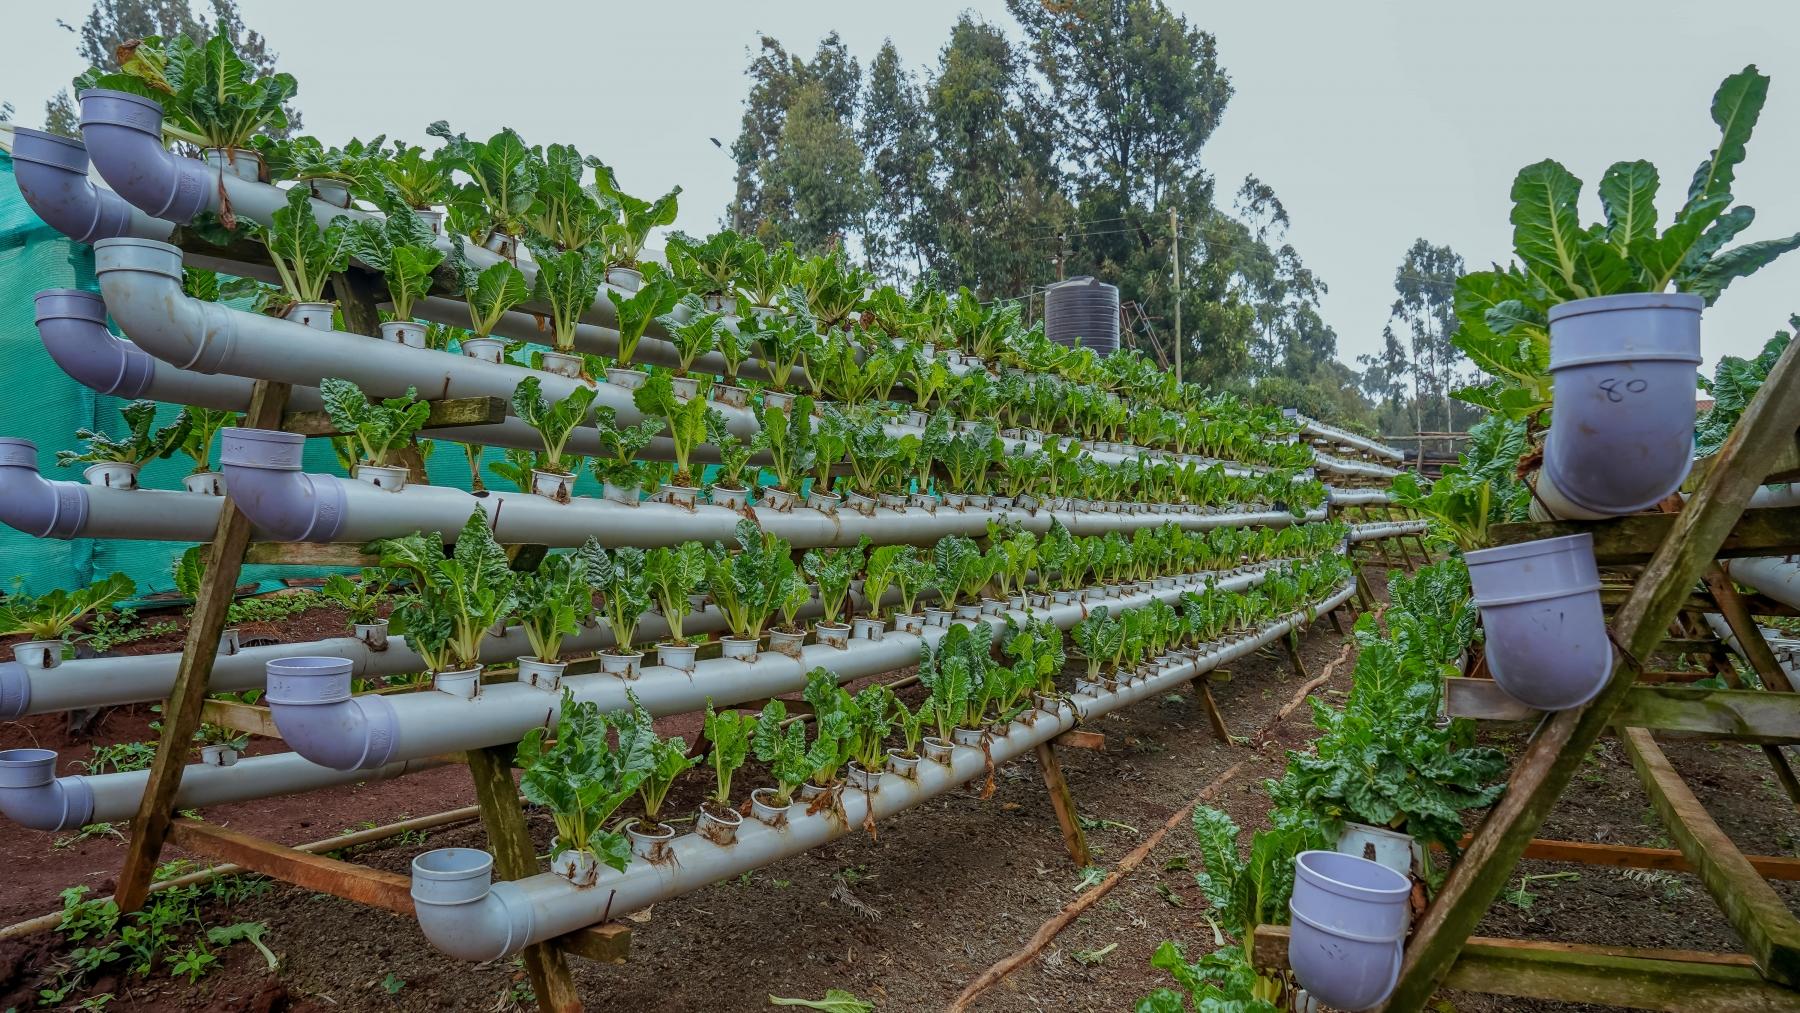
Njia za kisasa za uzalishaji wa chakula bila mahitaji mengi zinatumika siku hizi. Mboga hizi zinanawiri vizuri kwani ni za kijani kibichi. Mboga zenyewe hazihitaji udongo kustawi. Mizizi yake imewekwa kwenye mabomba yaliyo na maji yenye virutubisho vinavyohitajika kwa ukuaji.